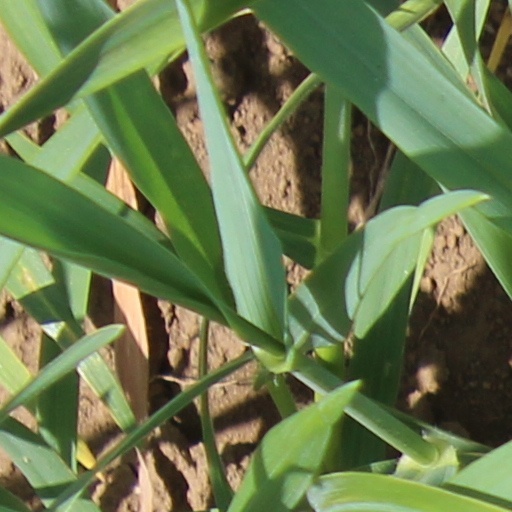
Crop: wheat